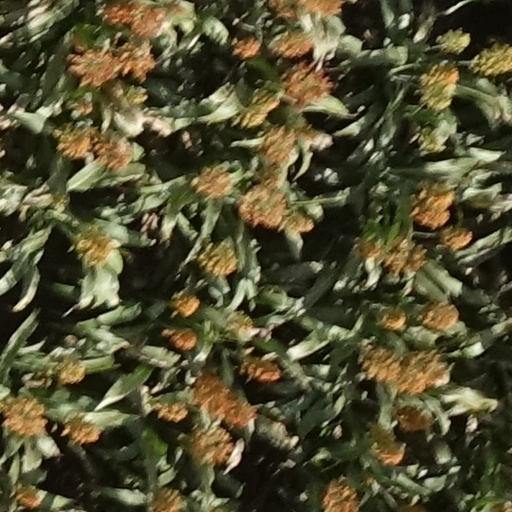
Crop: sorghum